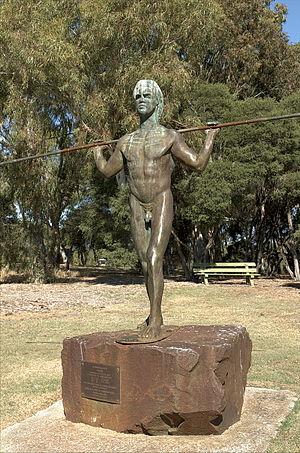
L’île Heirisson est une île fluviale de la rivière Swan en Australie-Occidentale à l'extrémité est des Perth Water. La ville de Perth et la ville de Victoria Park sont reliés par une chaussée, un double pont qui relie les deux rives à l'île. Elle occupe une surface d'environ 285 600 m². L'île est inhabitée et destinée à devenir un parc d'attractions consacré à la sculpture.